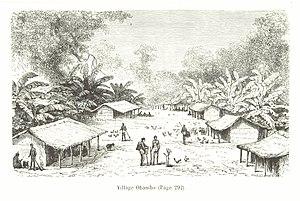
Le peuple Obamba est un peuple bantou d'Afrique centrale, établi à l'est du Gabon dans la province du Haut-Ogooué, à Okondja, Ondili... non loin du chef-lieu de province Franceville ; il est également représenté en République du Congo.